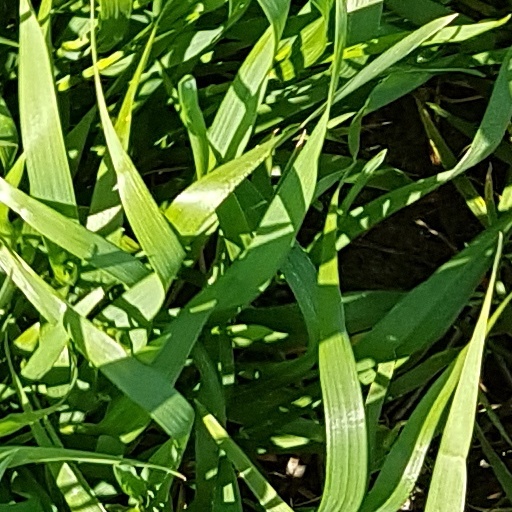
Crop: wheat